Brixham Battery

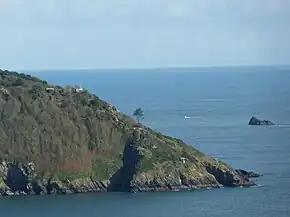
The Brownstone Battery complex from across the River Dart estuary, showing the battery lookout, some buildings, both searchlight posts, one gun emplacement, and sundry other concrete works

The Brixham Battery and a similar one at Corbyn Head, Torquay, were only two of many sited along the South Coast. One of the more heavily armed batteries was at Froward Point, near Kingswear, known as Brownstone Battery. This was a 'close defence' battery sited in June 1942 and armed with 'LS' (Land Service) 6 Inch Mark VII guns on mark II mountings. The role of the battery was to engage enemy forces, such as landing craft and mother ships carrying landing craft, attempting landings on Slapton Sands or Blackpool Sands beaches and to destroy any beach head which had been established. Parts of the gun beds, the battery observation post, magazines, searchlights and other features can still be seen, and are now preserved by the National Trust. The battery observation post is let by the trust to the National Coastwatch Institution, known as NCI Froward Point, and manned by volunteer watchkeepers keeping a lookout for coastal dangers.